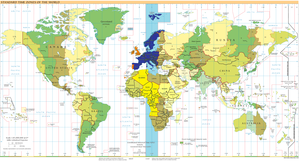
UTC+1 est un fuseau horaire, en avance d'une heure sur le temps universel coordonné.